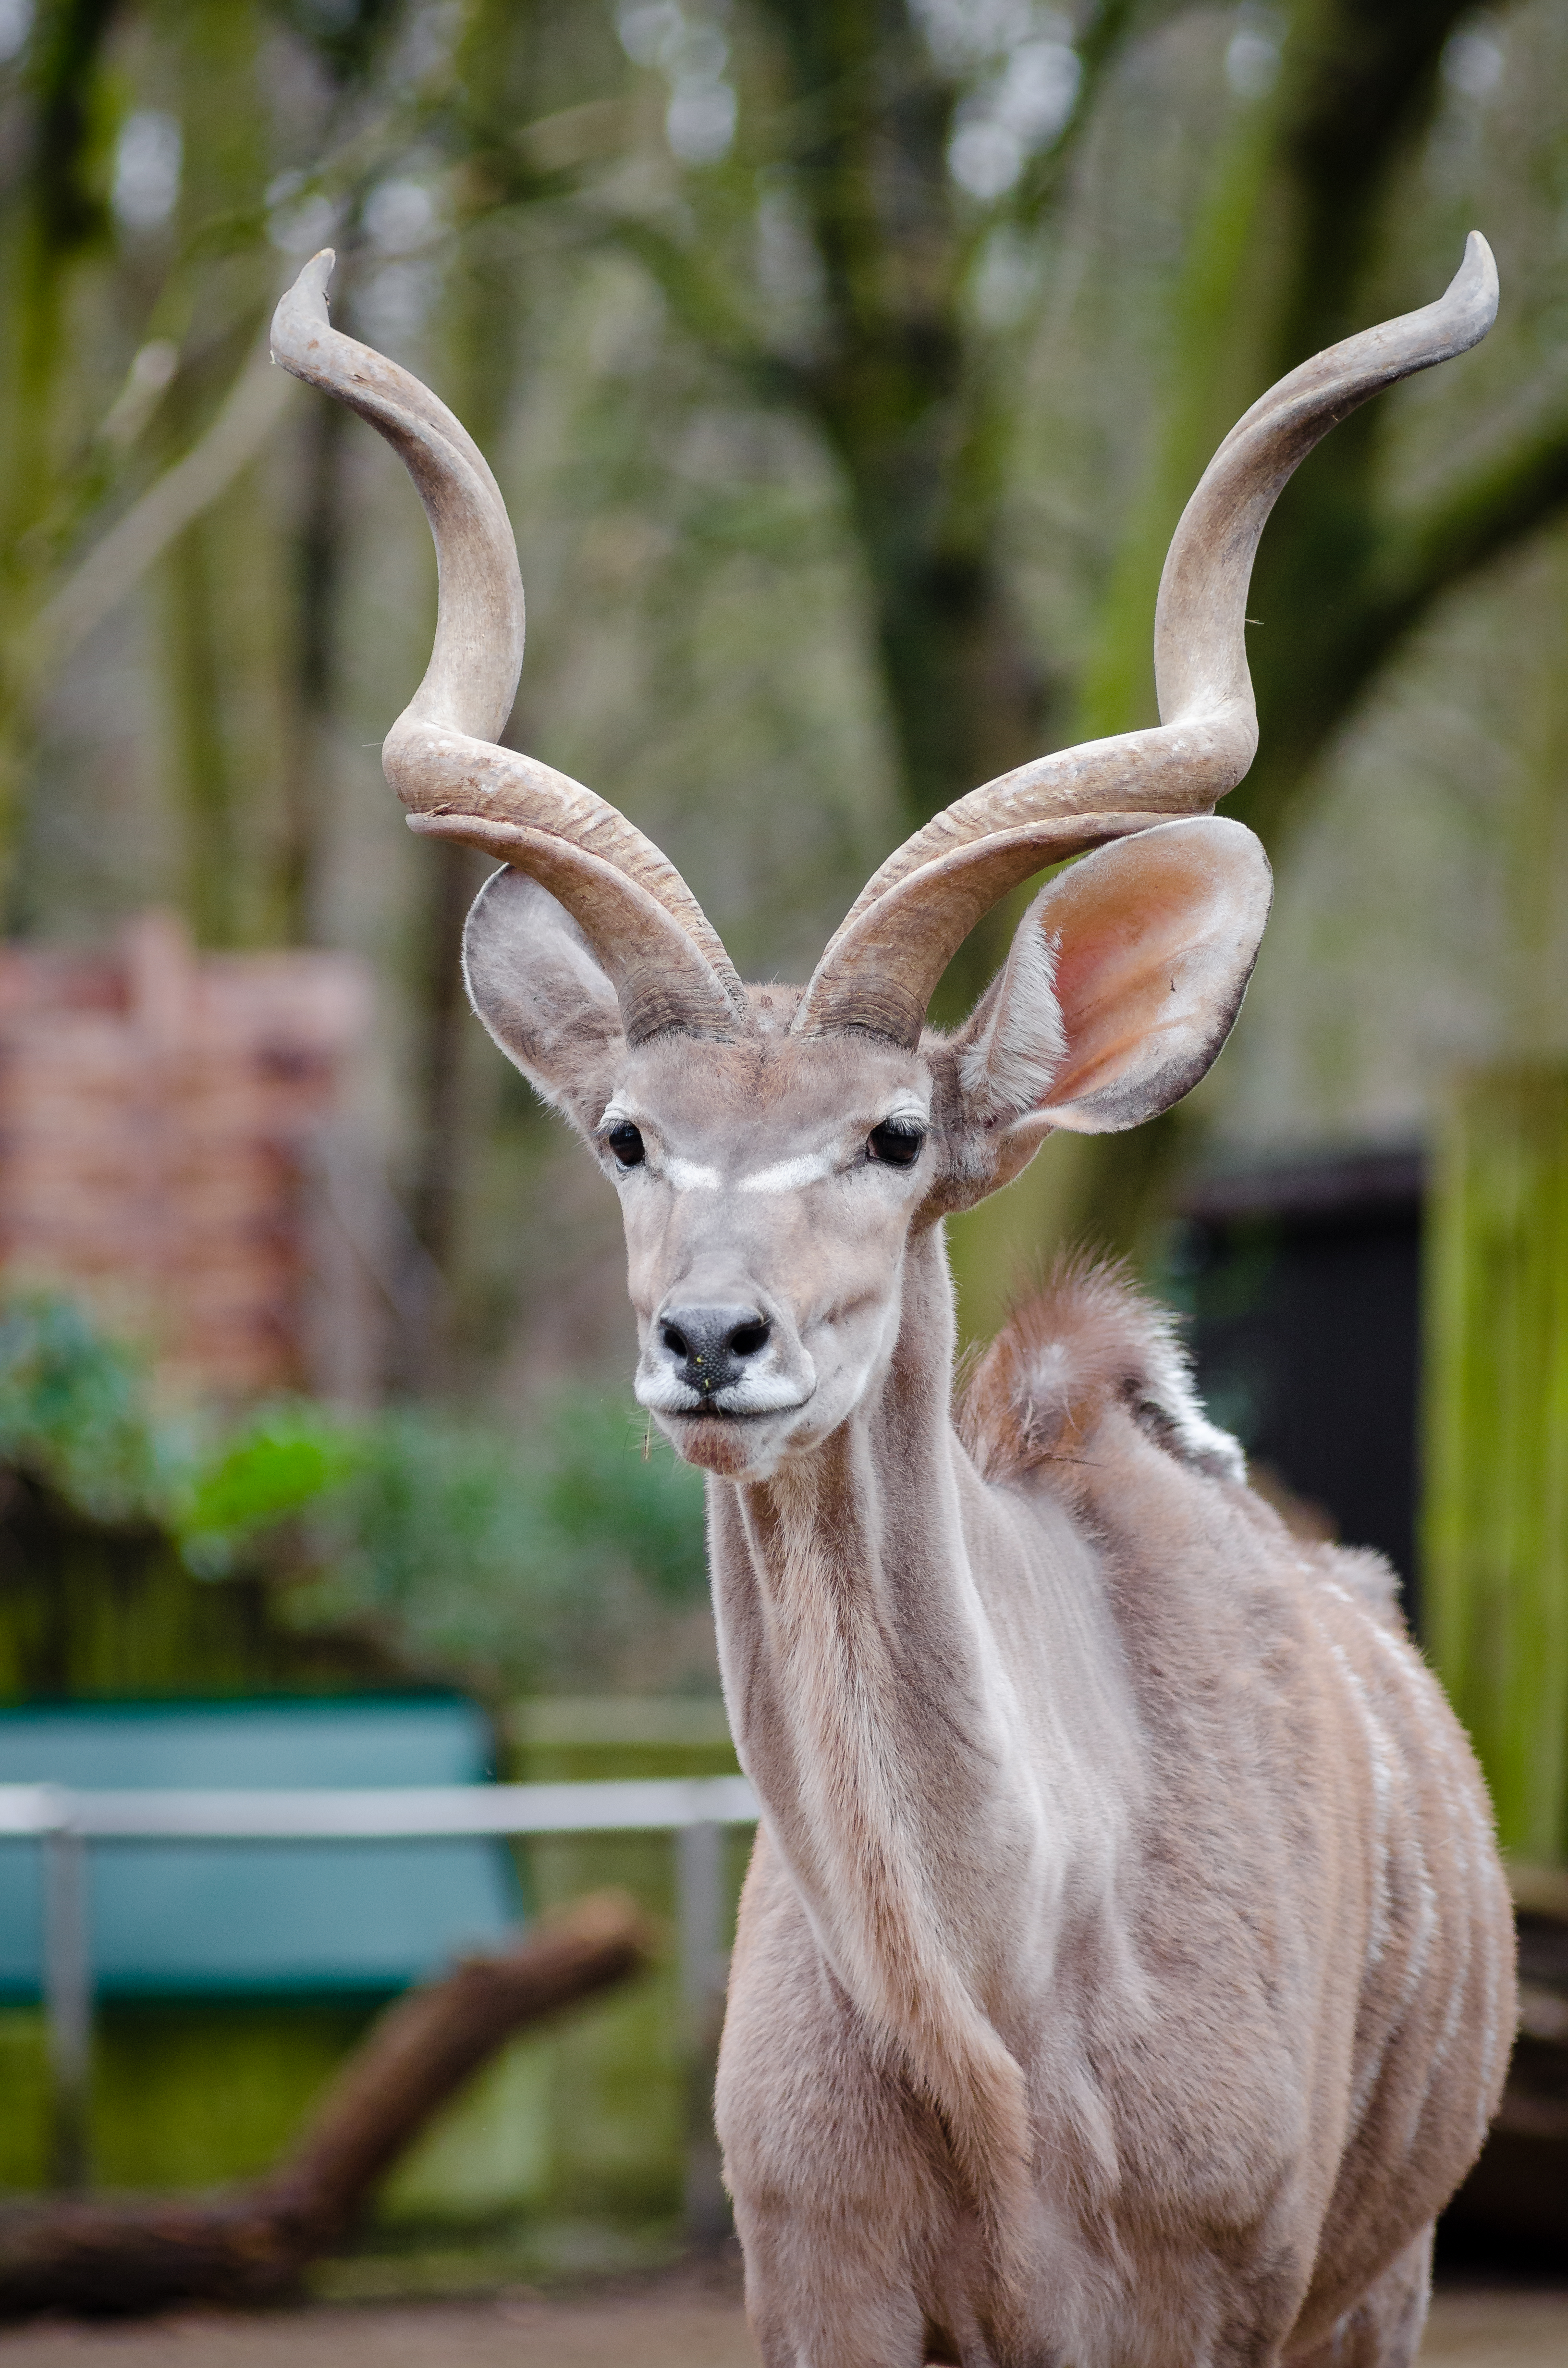
wildlife, deer, zoo, horn, mammal, fauna, antelope, vertebrate, kudu, white tailed deer